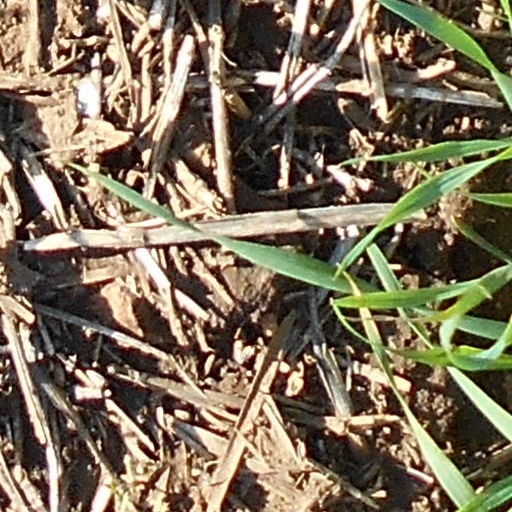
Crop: wheat